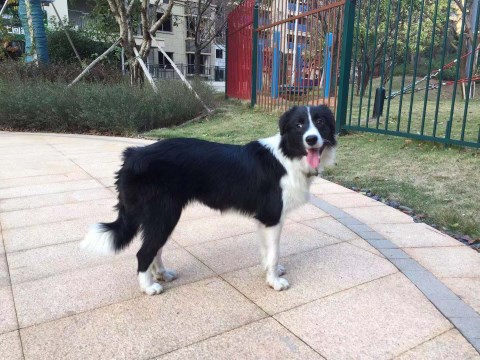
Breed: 2594-n000109-Border_collie